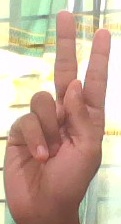
ASL sign: K